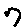
Label: 7